Dunnellon Boomtown Historic District

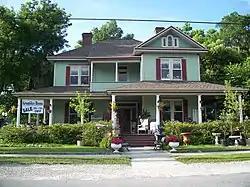
House in the district

The Dunnellon Boomtown Historic District is a U.S. historic district (designated as such on December 8, 1988) located in Dunnellon, Florida. The district is bounded by McKinney Avenue, Illinois Street, Pennsylvania Avenue, and Cedar Street. It contains 70 historic buildings.